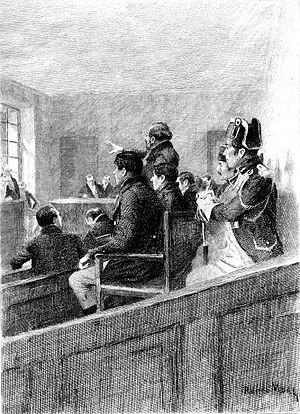
Une ténébreuse affaire est un roman faisant partie de La Comédie humaine, d’Honoré de Balzac, paru en 1841. Il porte sur un épisode obscur de l'époque napoléonienne, alors que des aristocrates résistent à se ranger aux côtés de l'Empereur et que Fouché veut faire disparaître les traces d'un complot royaliste avorté.